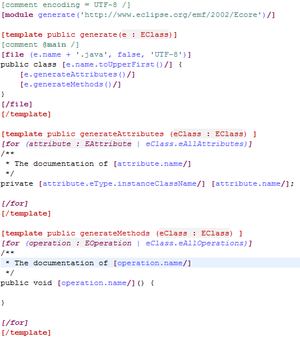
Capture d'écran d'un template du projet Open Source Acceleo. Acceleo est disponible sous licence Eclipse Public Licence (EPL)
Acceleo est un générateur de code source de la fondation Eclipse permettant de mettre en œuvre l'approche MDA pour réaliser des applications à partir de modèles basés sur EMF. Il s'agit d'une implémentation de la norme MOF Models to Text de l'Object Management Group pour les transformations de modèles à texte.